List of George Washington articles

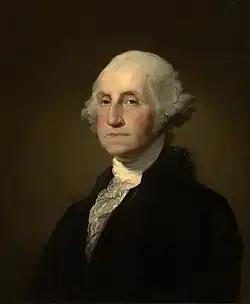

The following is a list of articles about and largely involving George Washington.